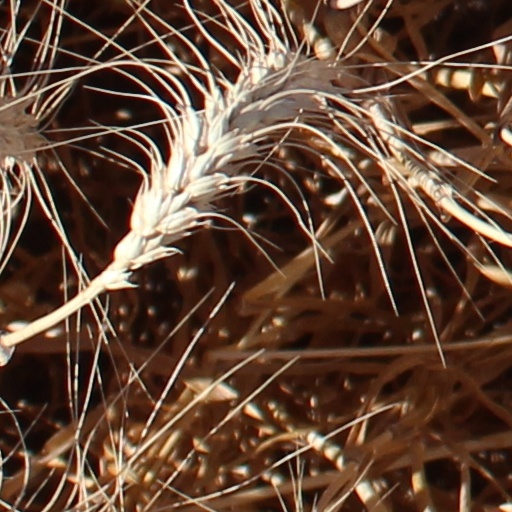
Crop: wheat